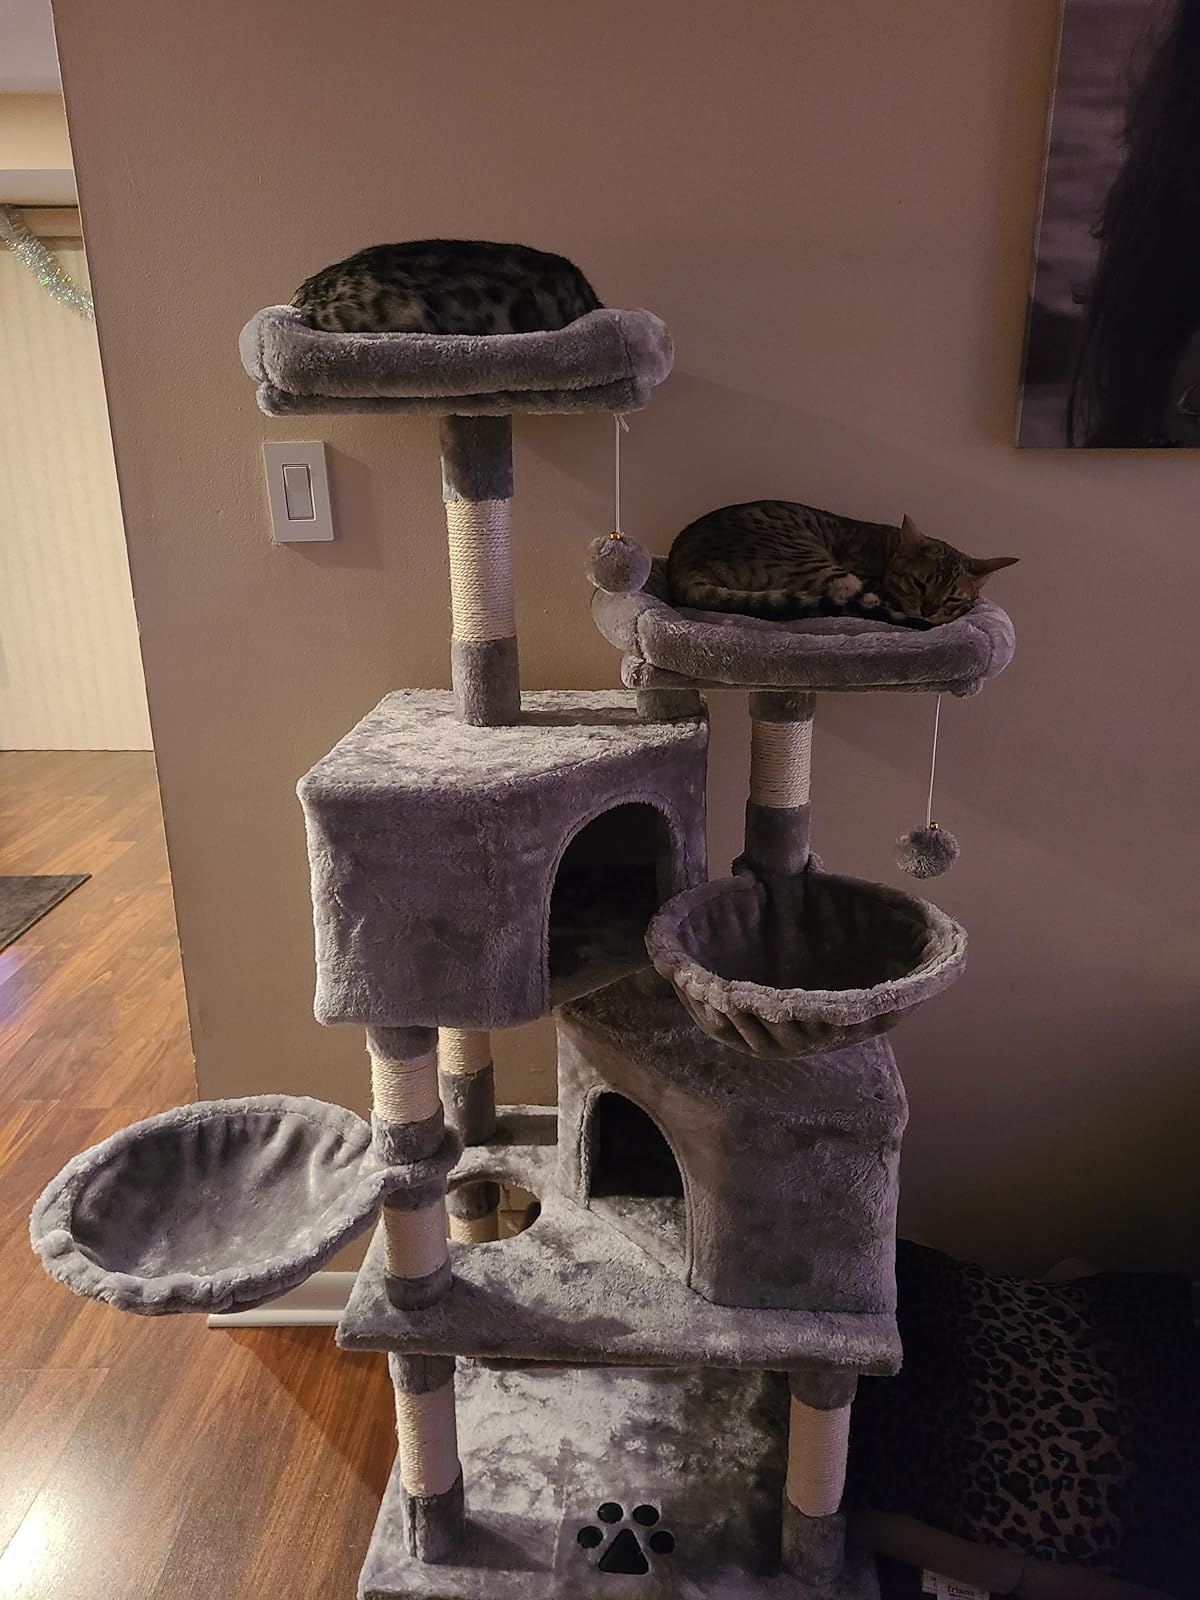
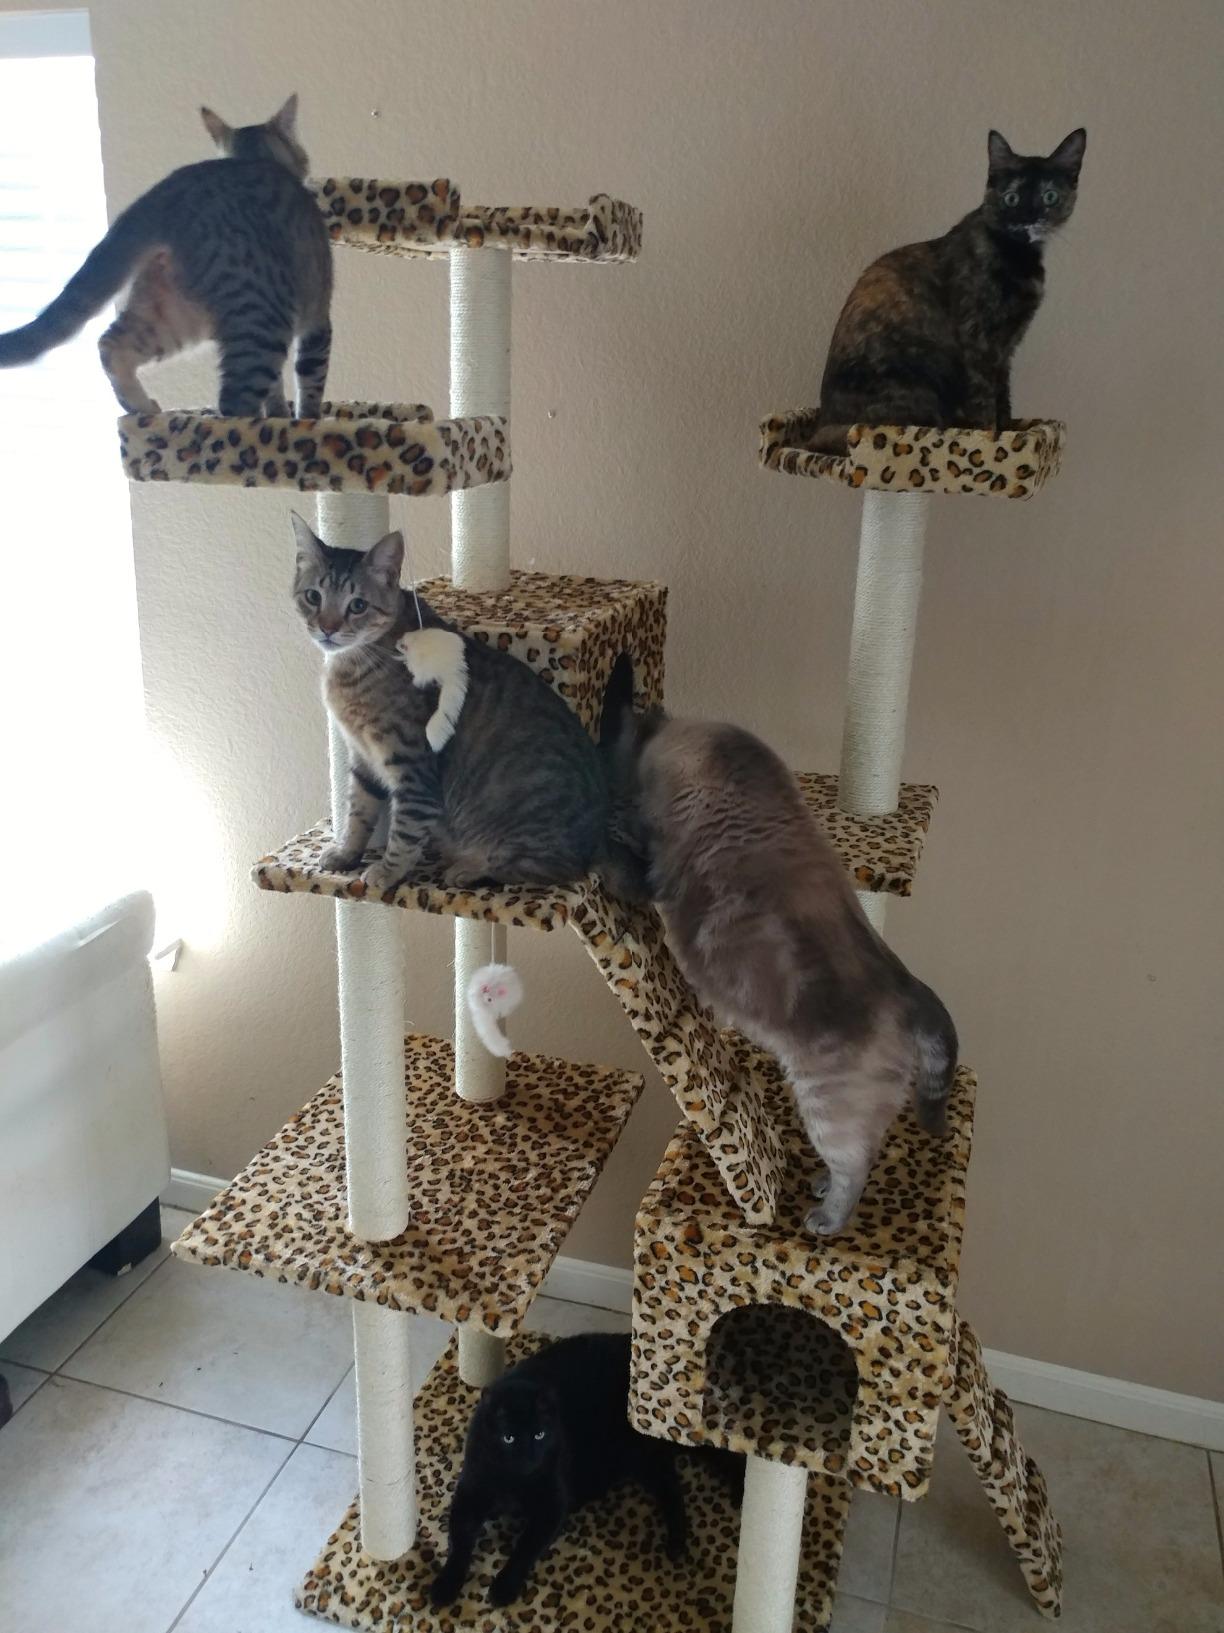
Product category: items_cat tree
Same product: no